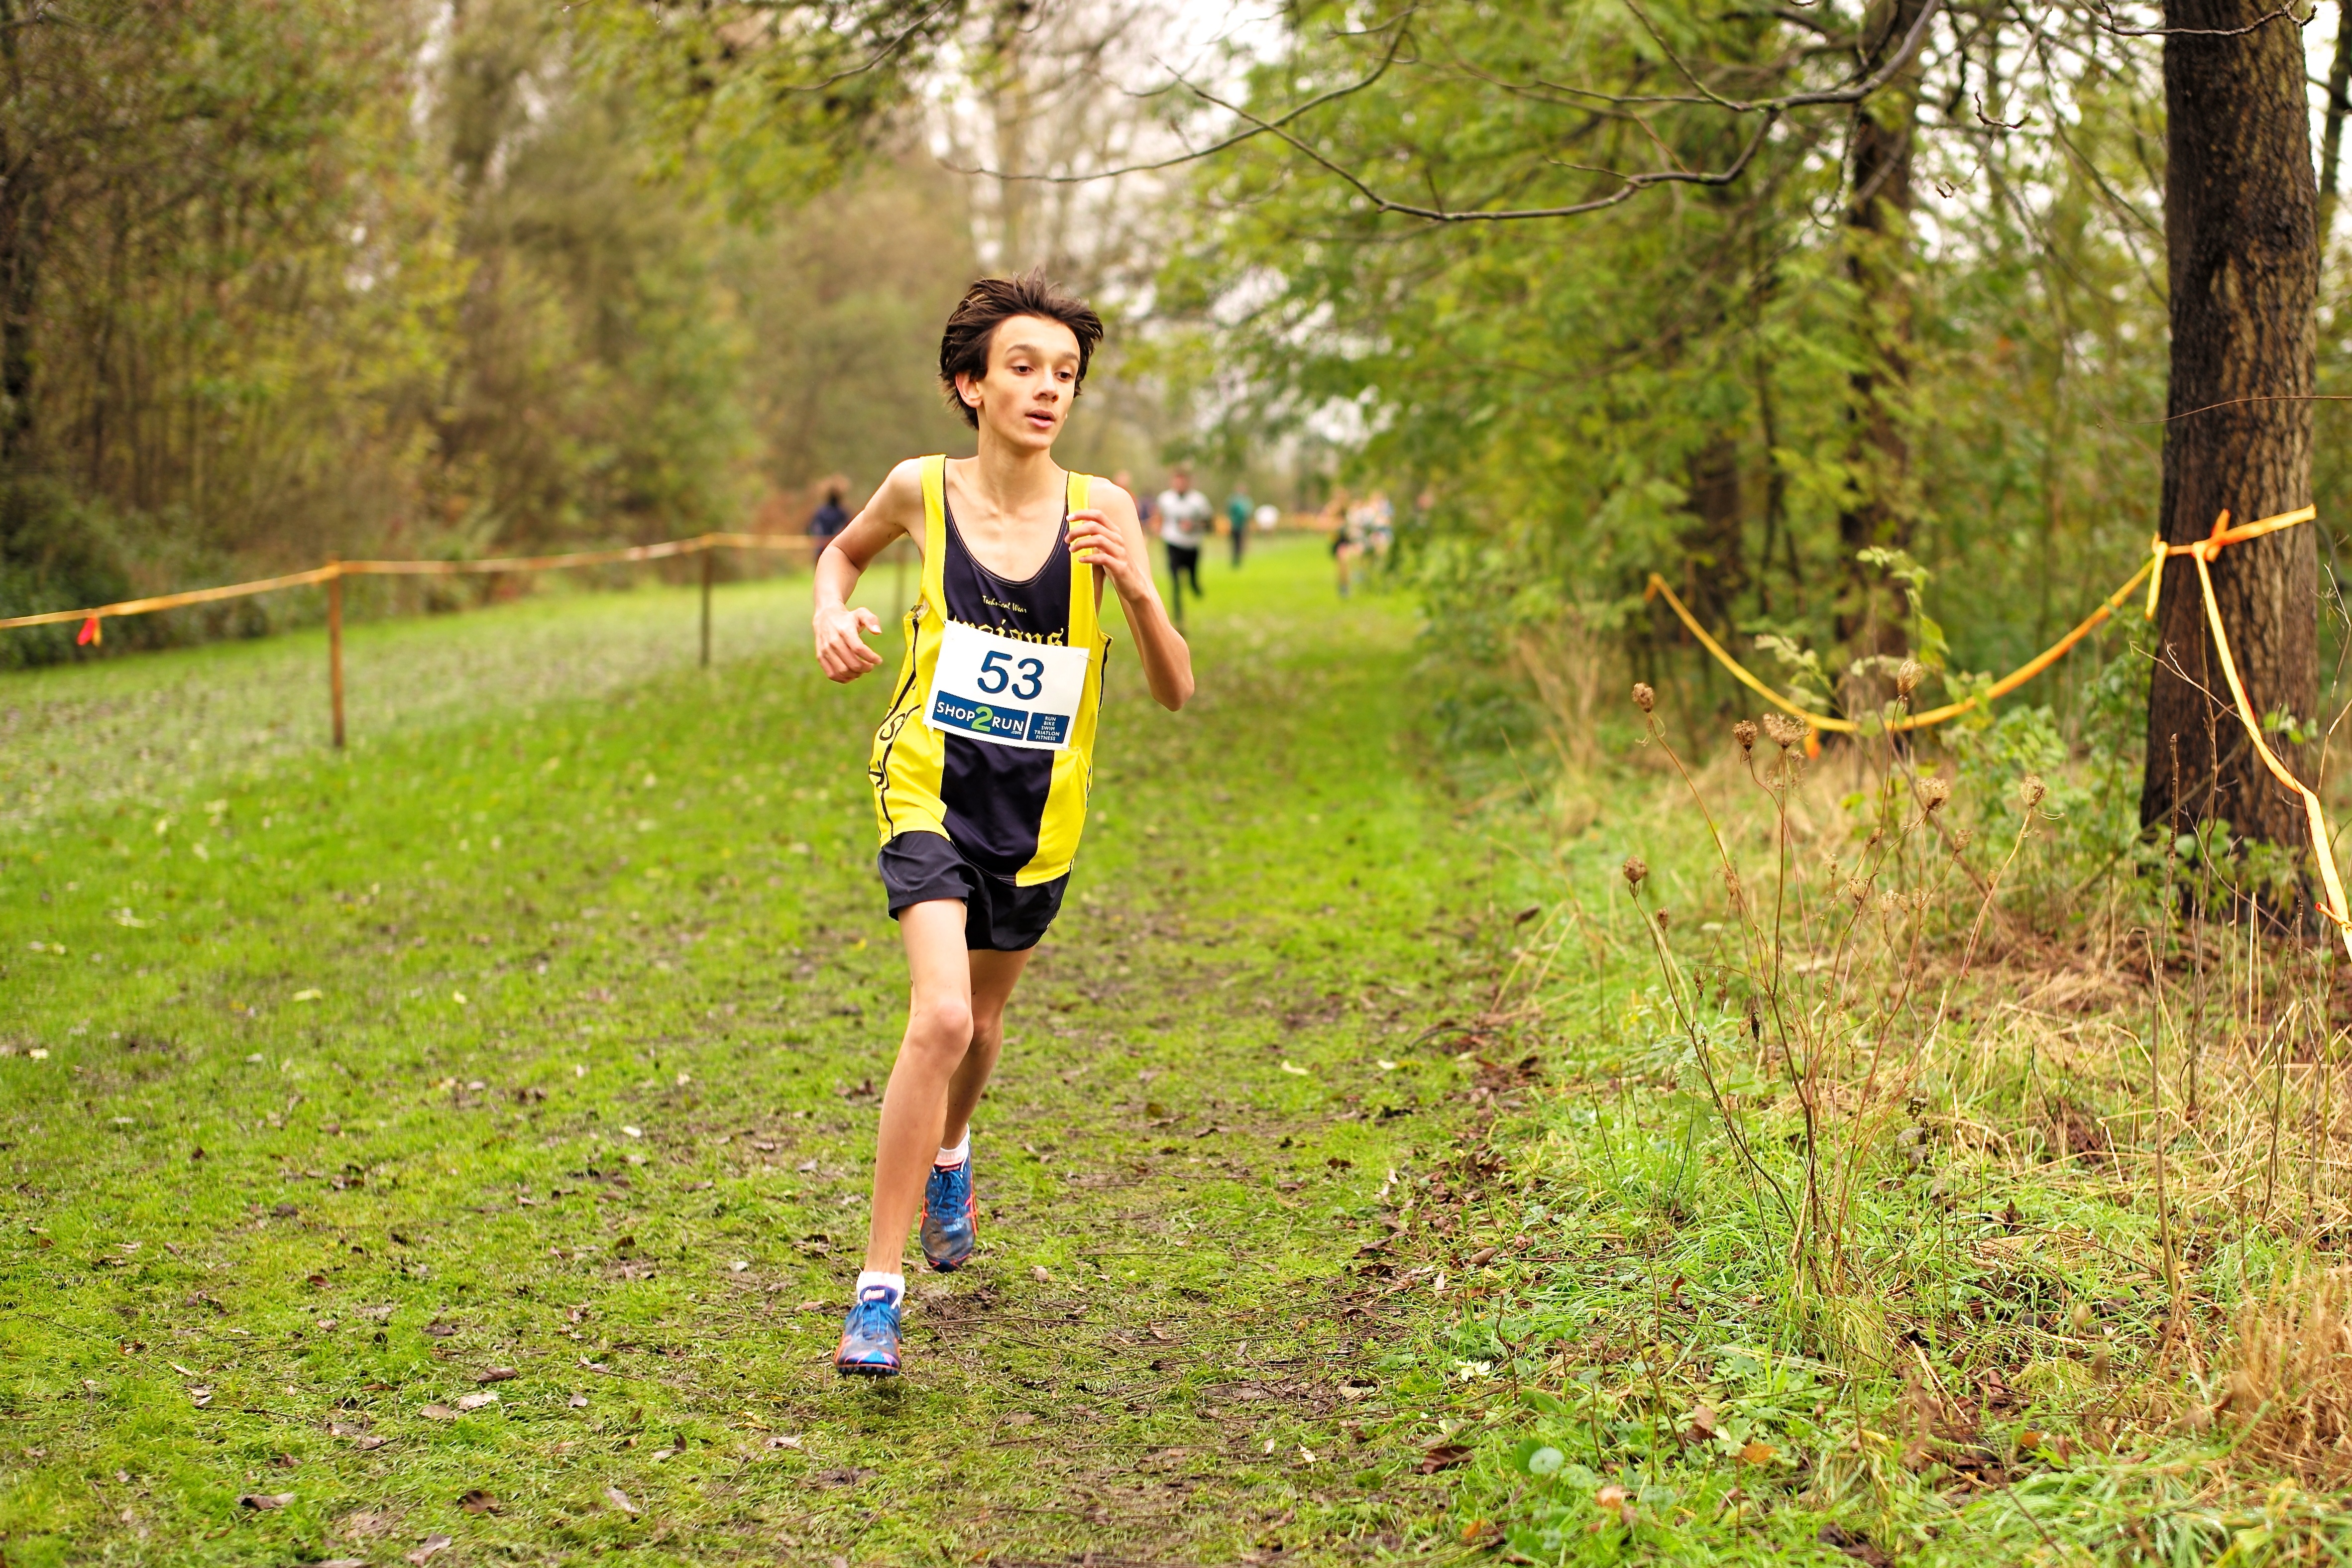
person, trail, running, recreation, jogging, race, sports, endurance, athletics, mountain biking, physical exercise, outdoor recreation, human action, individual sports, endurance sports, ultramarathon, duathlon, cross country running, cross country cycling